Al-Shihr

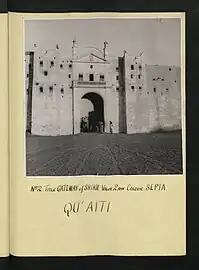
Al-Aidarous gate of Shihr

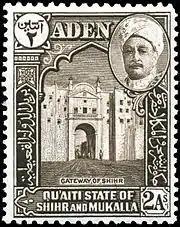
Northern gateway of al-Shihr on a stamp issued in 1942

The history of ash-Shihr (formerly also al-Asʿāʾ) can be traced back as far as about AD 780. It was a major port on the incense trade route as an exporter of frankincense to places as far away as China. Ibn Khurradādhbih calls the area around al-Shihr the "bilād al-kundur", Land of Incense. It was also known for its ambergris, "ʿanbar Shiḥrī". It was the main port of Hadhramaut until replaced by Mukalla in the 19th century.